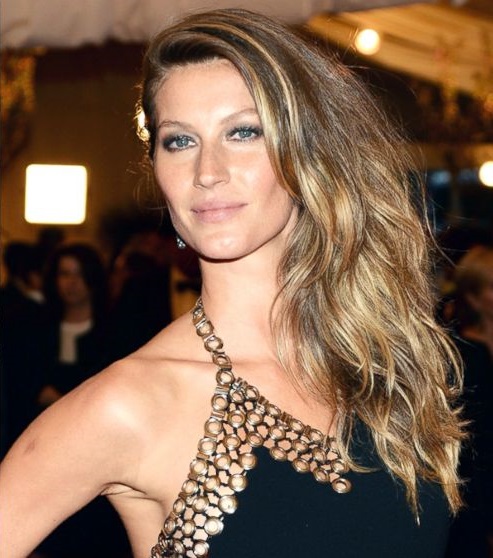
Gender: women